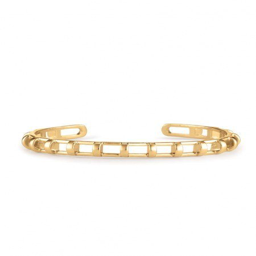
simple but chic , this bracelet is available in either gold or silver .